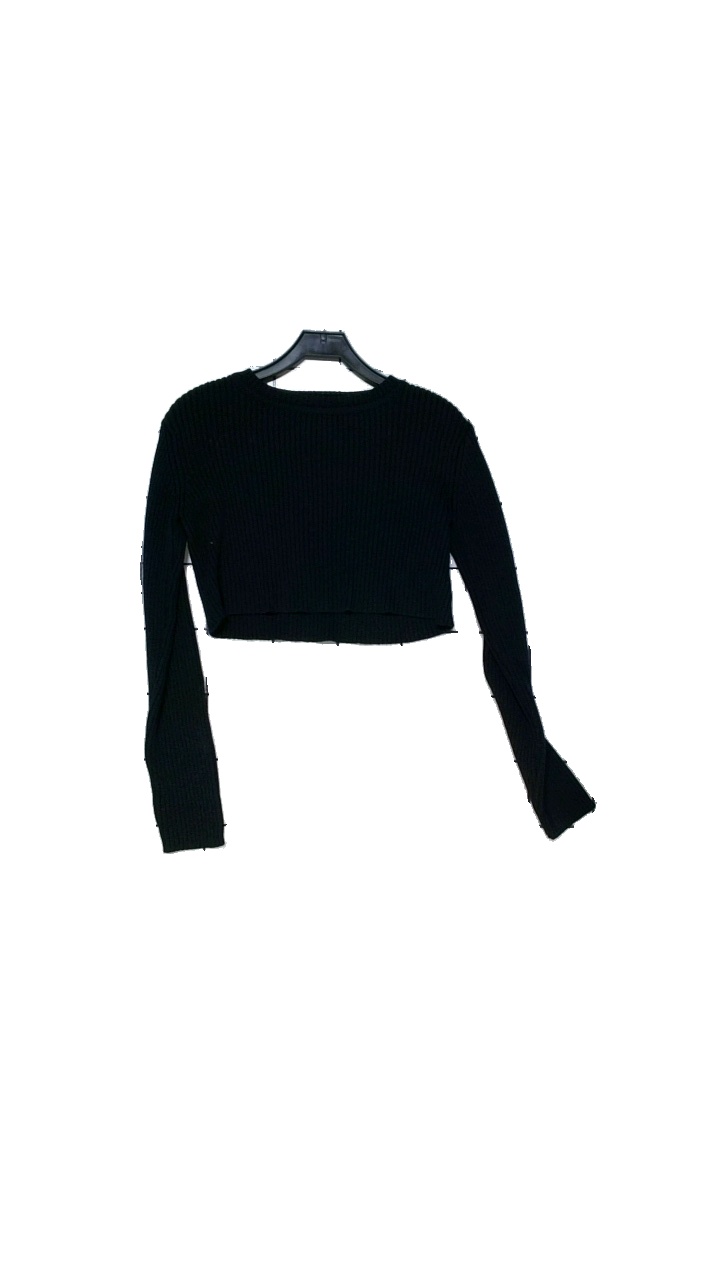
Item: Top (Ladies)
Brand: Carin Wester
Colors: Blue
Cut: Cropped
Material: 50% Bomull, 50% Akryl
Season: All
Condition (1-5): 4
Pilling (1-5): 4
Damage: -
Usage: Reuse
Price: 100-150